William McDiarmid House

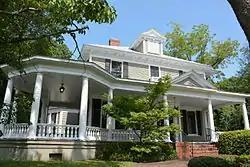

William McDiarmid House is a historic home located at Fayetteville, Cumberland County, North Carolina. It was built in 1907, and is a -story, three-bay, American Foursquare frame dwelling with Late Victorian / Colonial Revival styling. It features a massive wraparound porch with a gazebo-like pentagonal corner projection and Tuscan order columns.